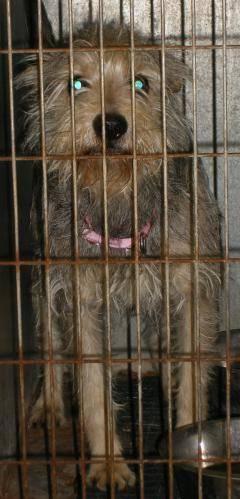
dog